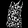
Label: Shirt